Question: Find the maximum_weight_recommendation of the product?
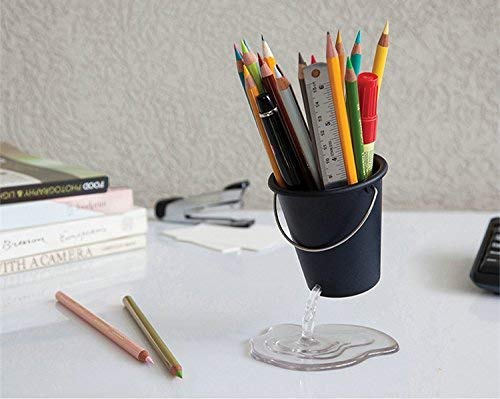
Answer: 9.0 ton